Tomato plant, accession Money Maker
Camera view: vertical (180 deg); turntable rotation: 240 degrees
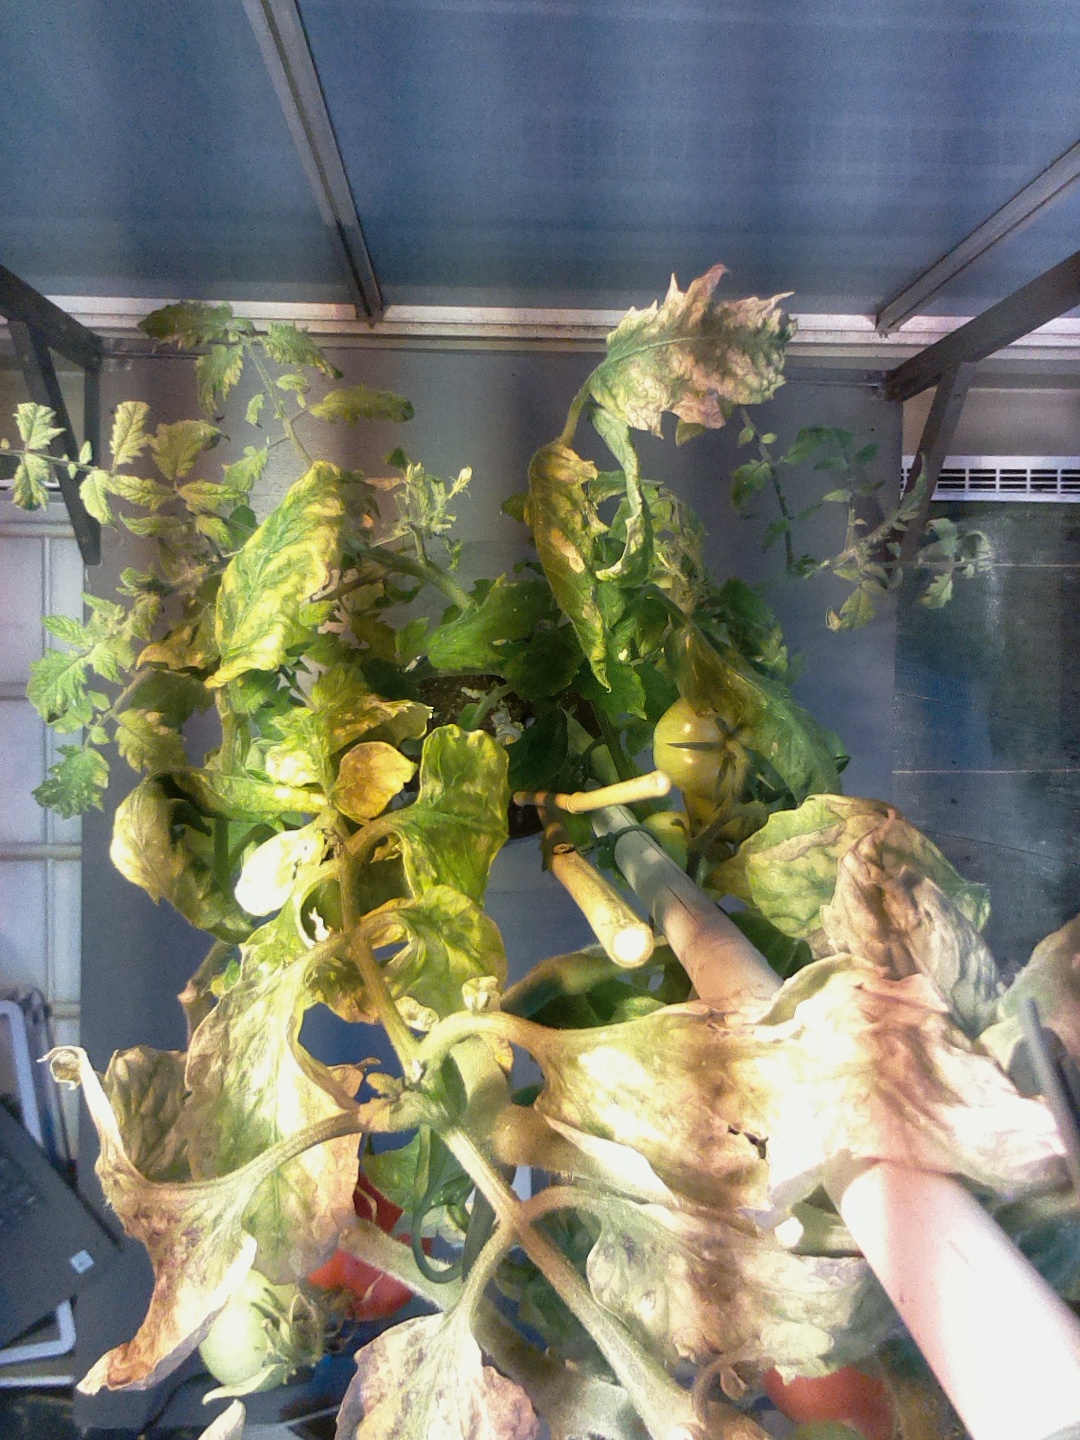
BBCH growth stage 89: 90%-100% of fruits show typical fully ripe color